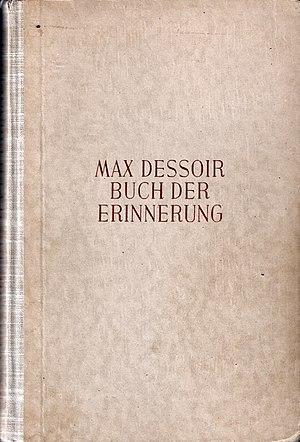
Max Dessoir, de son vrai nom Max Dessauer, est un philosophe, médecin, psychologue et historien de l'art allemand.